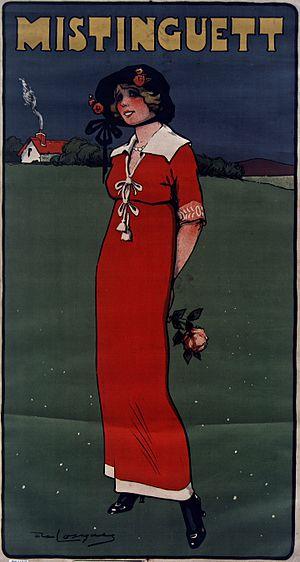
Henri-Daniel-Casimir-Paul Thouroude dit Daniel de Losques est un dessinateur et affichiste français né le 11 mars 1880 à Saint-Lô et tué en combat aérien au-dessus d’Harbouey le 9 août 1915.
Jeanne Florentine Bourgeois, dite Mistinguett, née à Enghien-les-Bains le 3 avril 1875 et morte à Bougival le 5 janvier 1956, est une chanteuse et actrice française.